Montrose, Angus

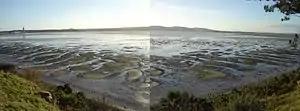
Montrose Basin

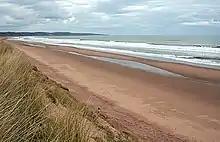
Montrose Beach

Montrose occupies a position on the North Bank of Montrose Basin at the mouth of the River South Esk on the East Coast of Scotland, NNE of Arbroath, SW of Stonehaven, and ESE of Brechin. The town lies NNE of Edinburgh, and NNW of London. The built-up area occupies a roughly rectangular shape long by wide, aligned in a north–south orientation. The land is relatively flat, rising gradually to around 15m elevation to the North of the town.